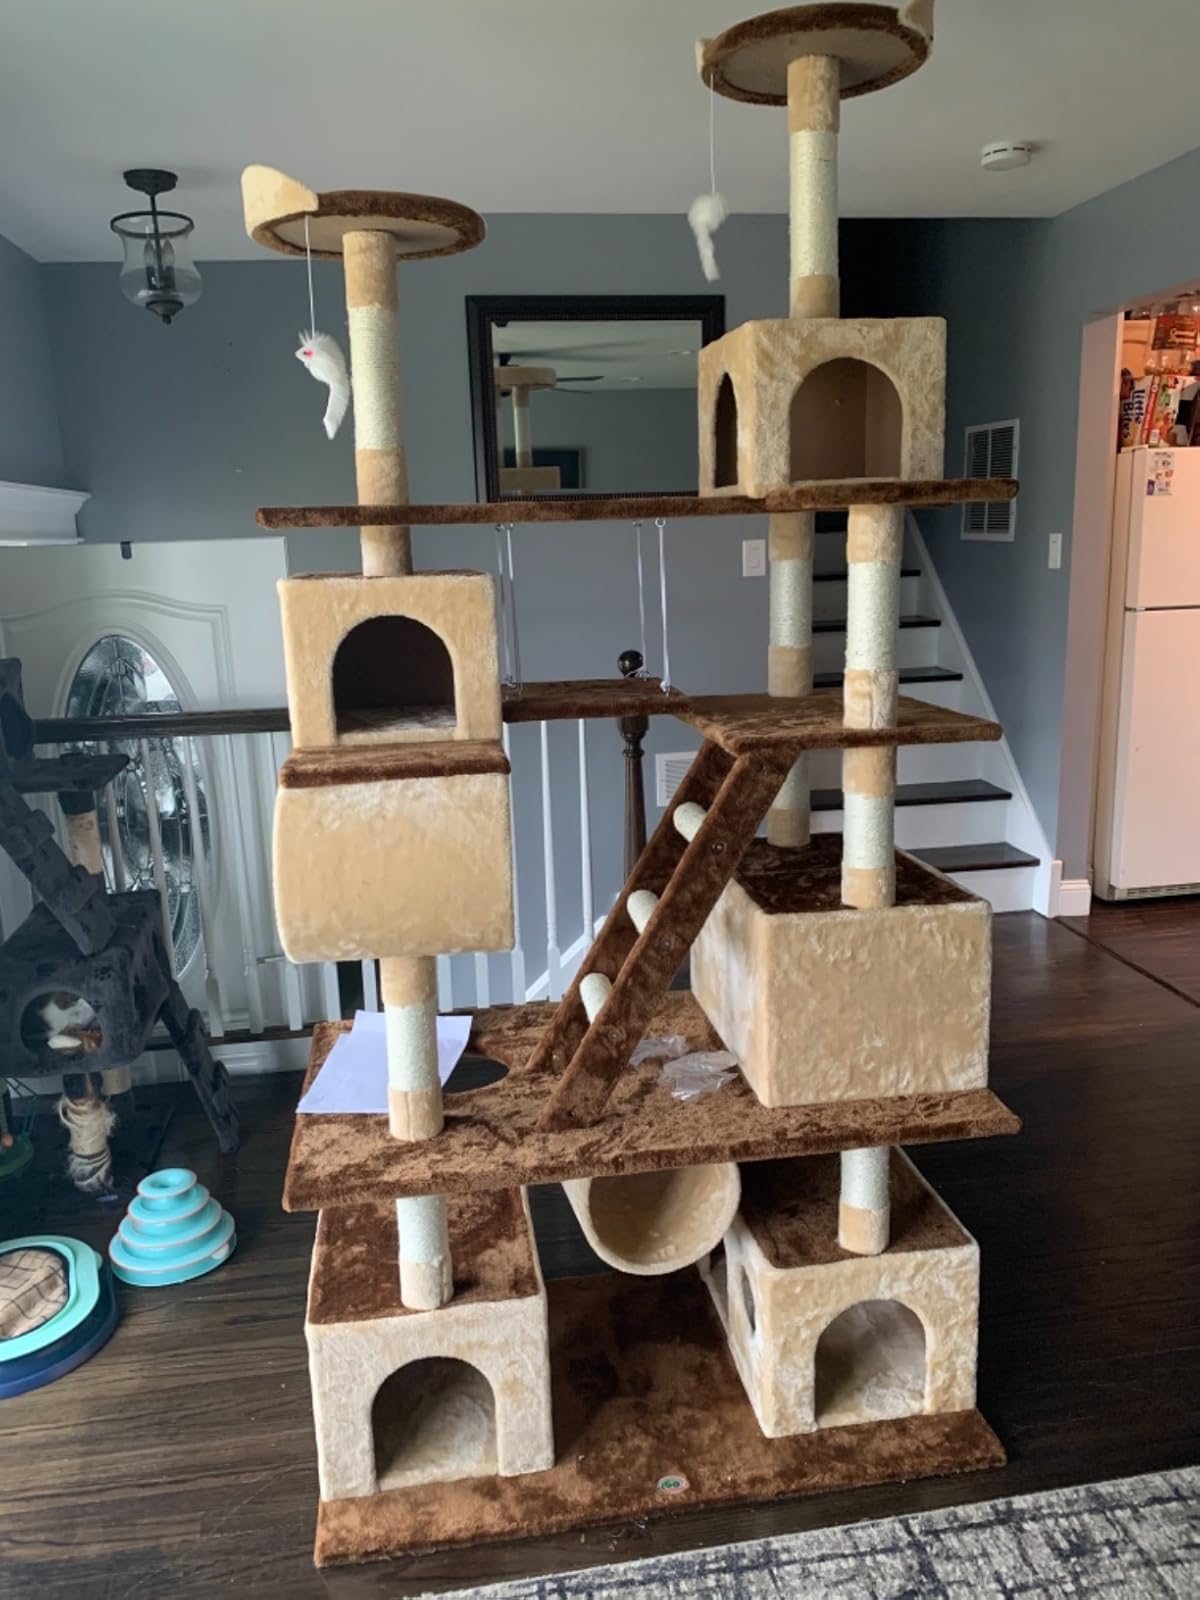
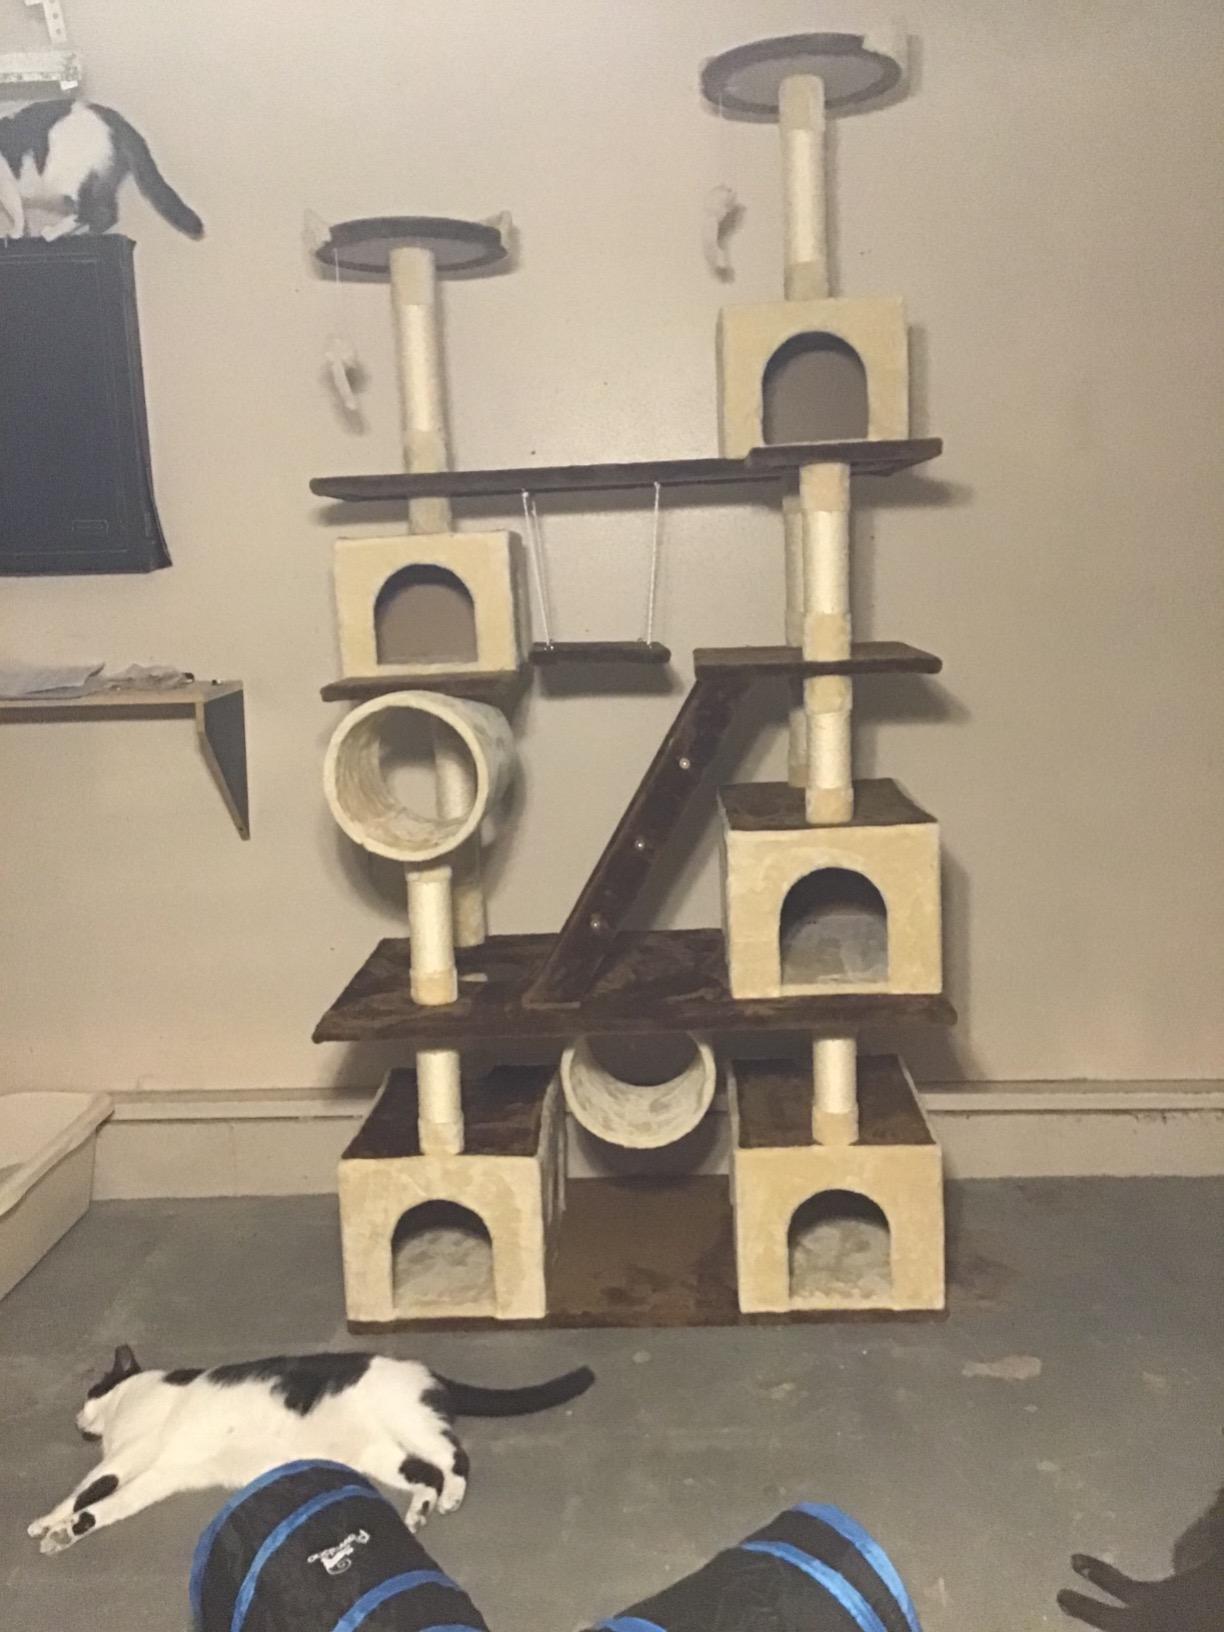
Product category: items_cat tree
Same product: yes